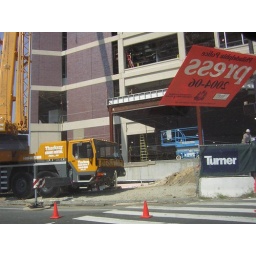
view from my car window again. the construction crane is so tall, it needs an extra-big cab below